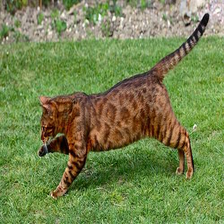
Species: cat
Breed: Bengal